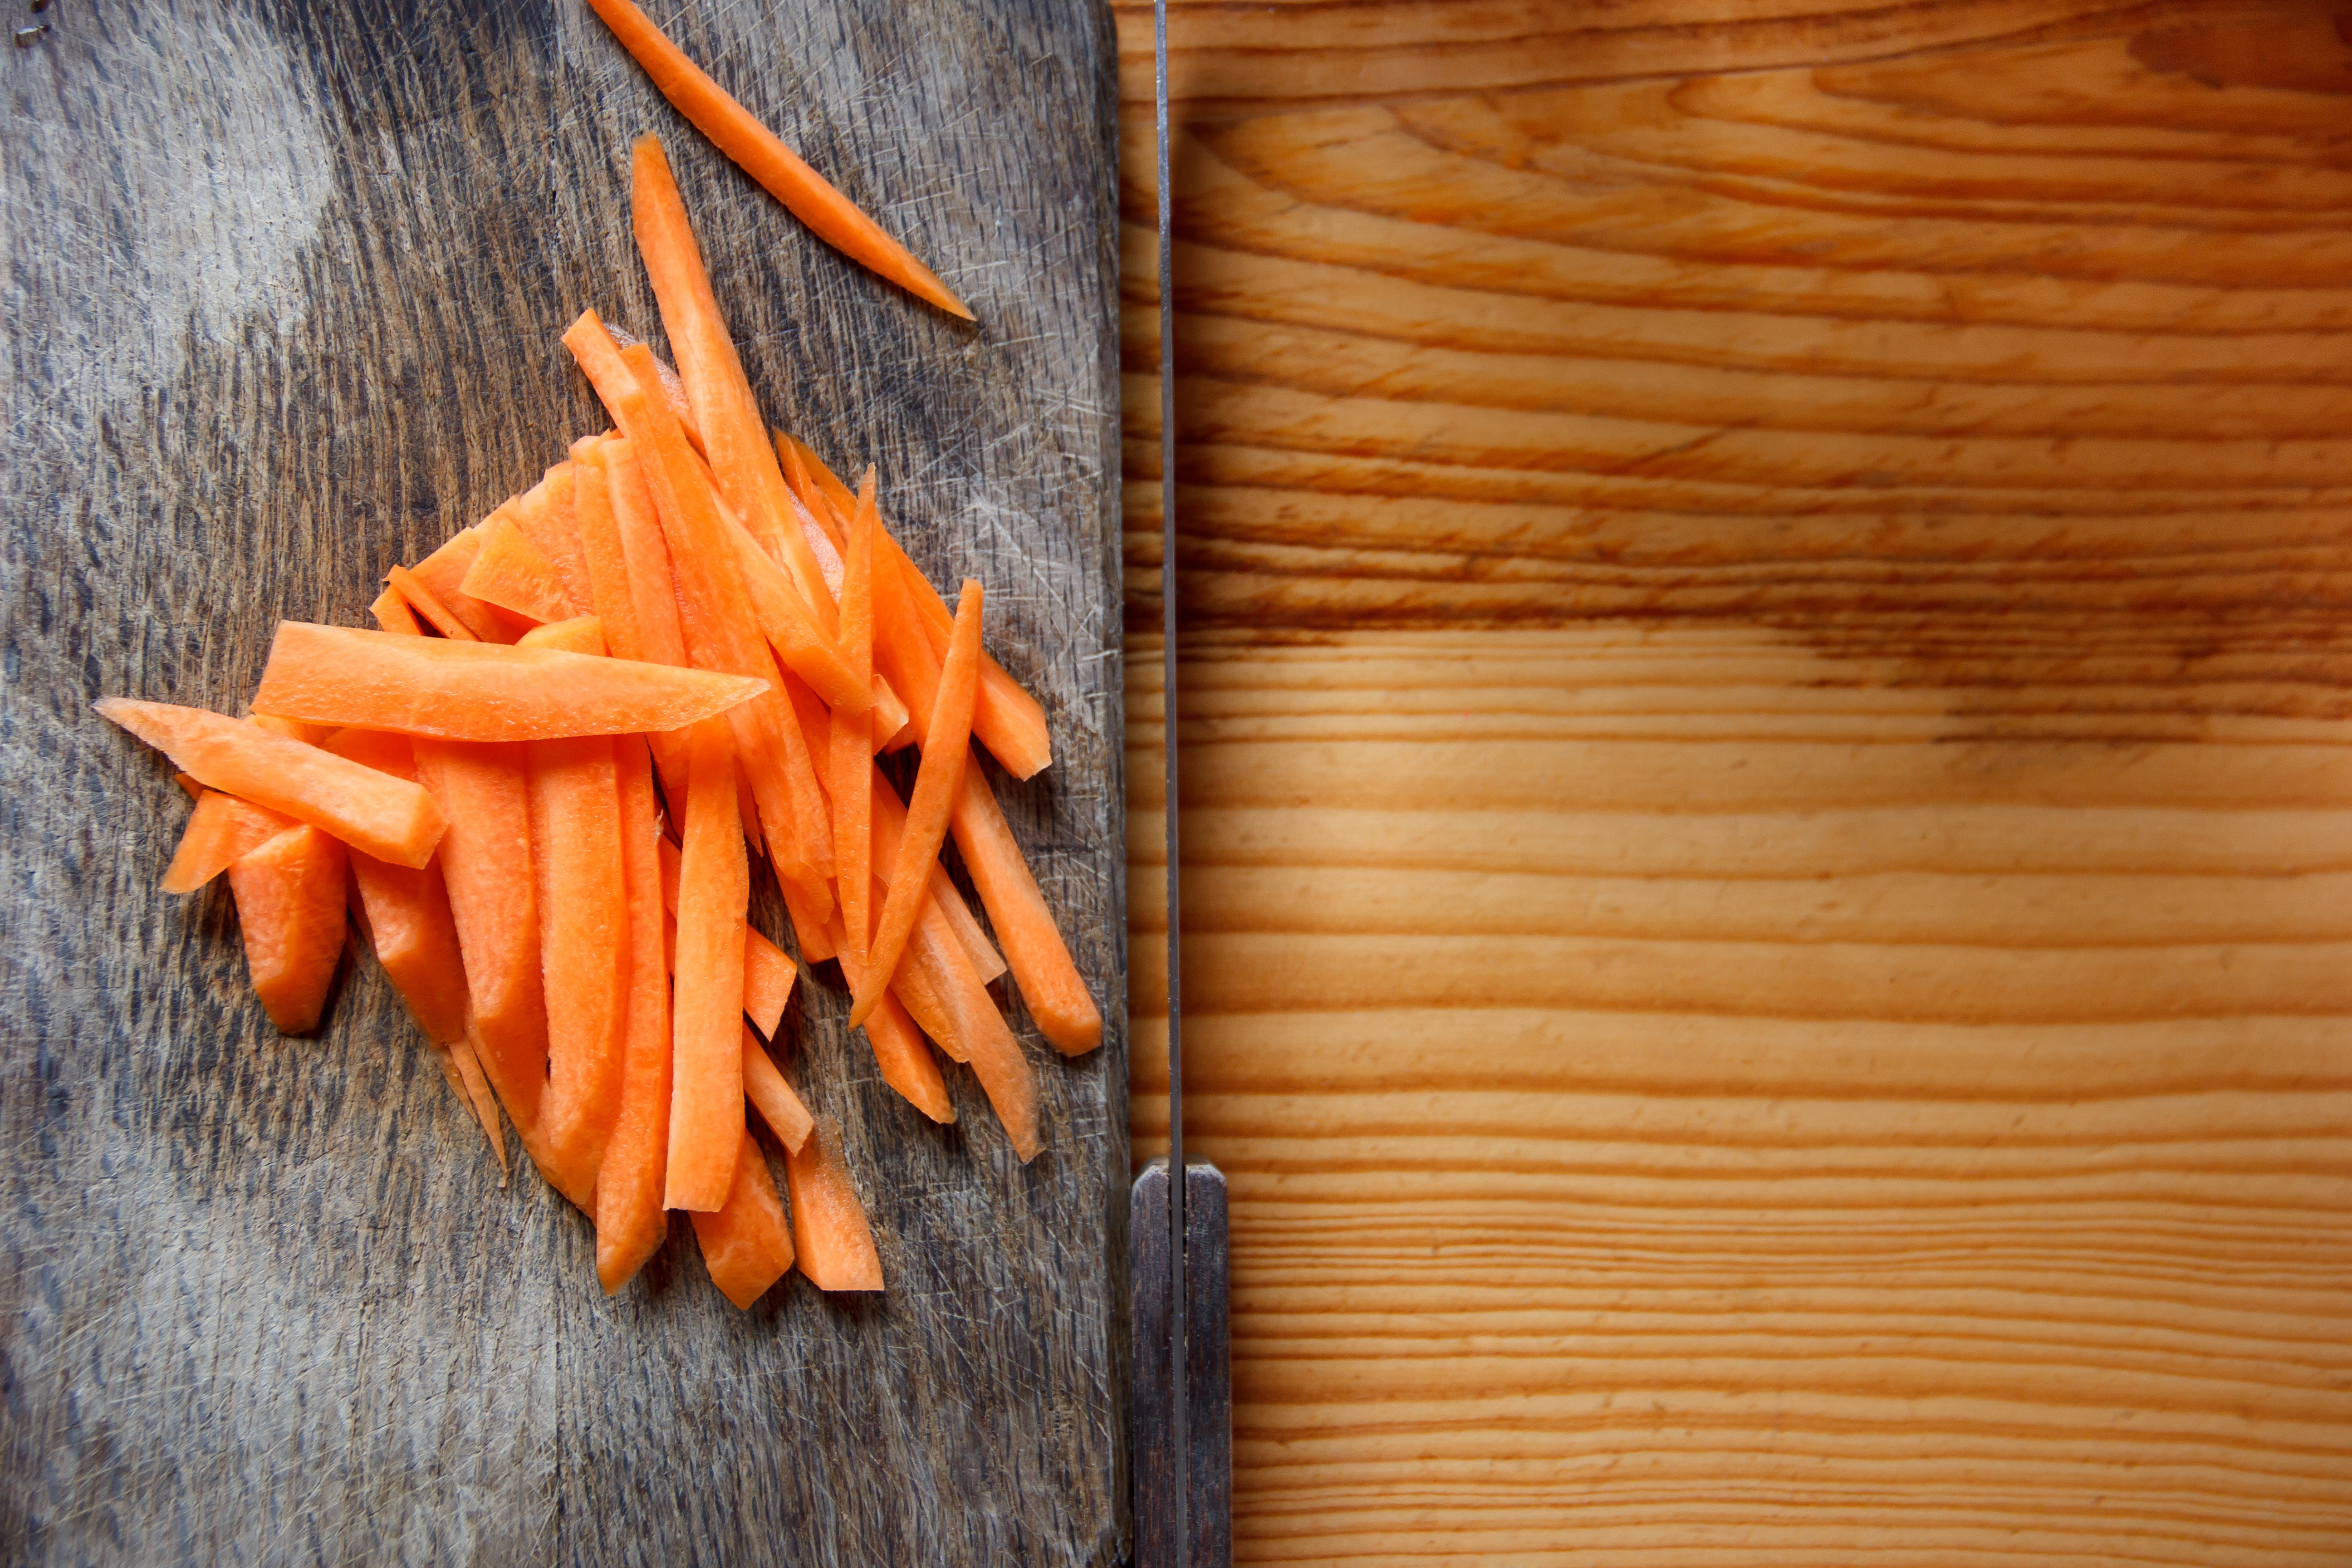
wood, orange, food, salad, red, cooking, produce, vegetable, natural, fresh, kitchen, healthy, eat, carrot, knife, cut, vitamin, eating, nutrition, wooden, vegan, vegetarian, raw, diet, detox, organic, balanced, flavor, dieting